Jack Scarbath

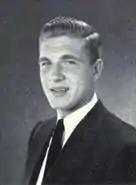
Scarbath as a senior at Maryland

John Carl Scarbath (August 12, 1930December 6, 2020) was an American professional football player who was a quarterback in the National Football League (NFL) for the Washington Redskins and Pittsburgh Steelers. He was inducted into the College Football Hall of Fame in 1983.